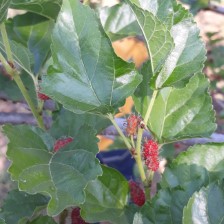
Variety: ChiangMai60